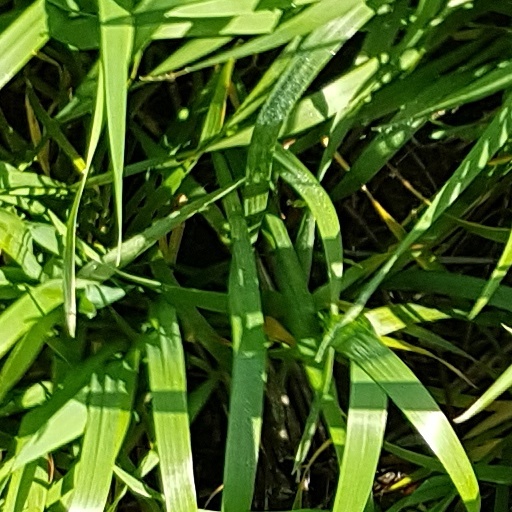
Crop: wheat